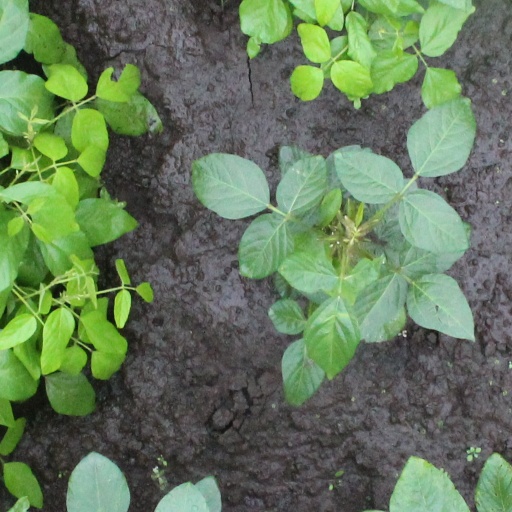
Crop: soybean